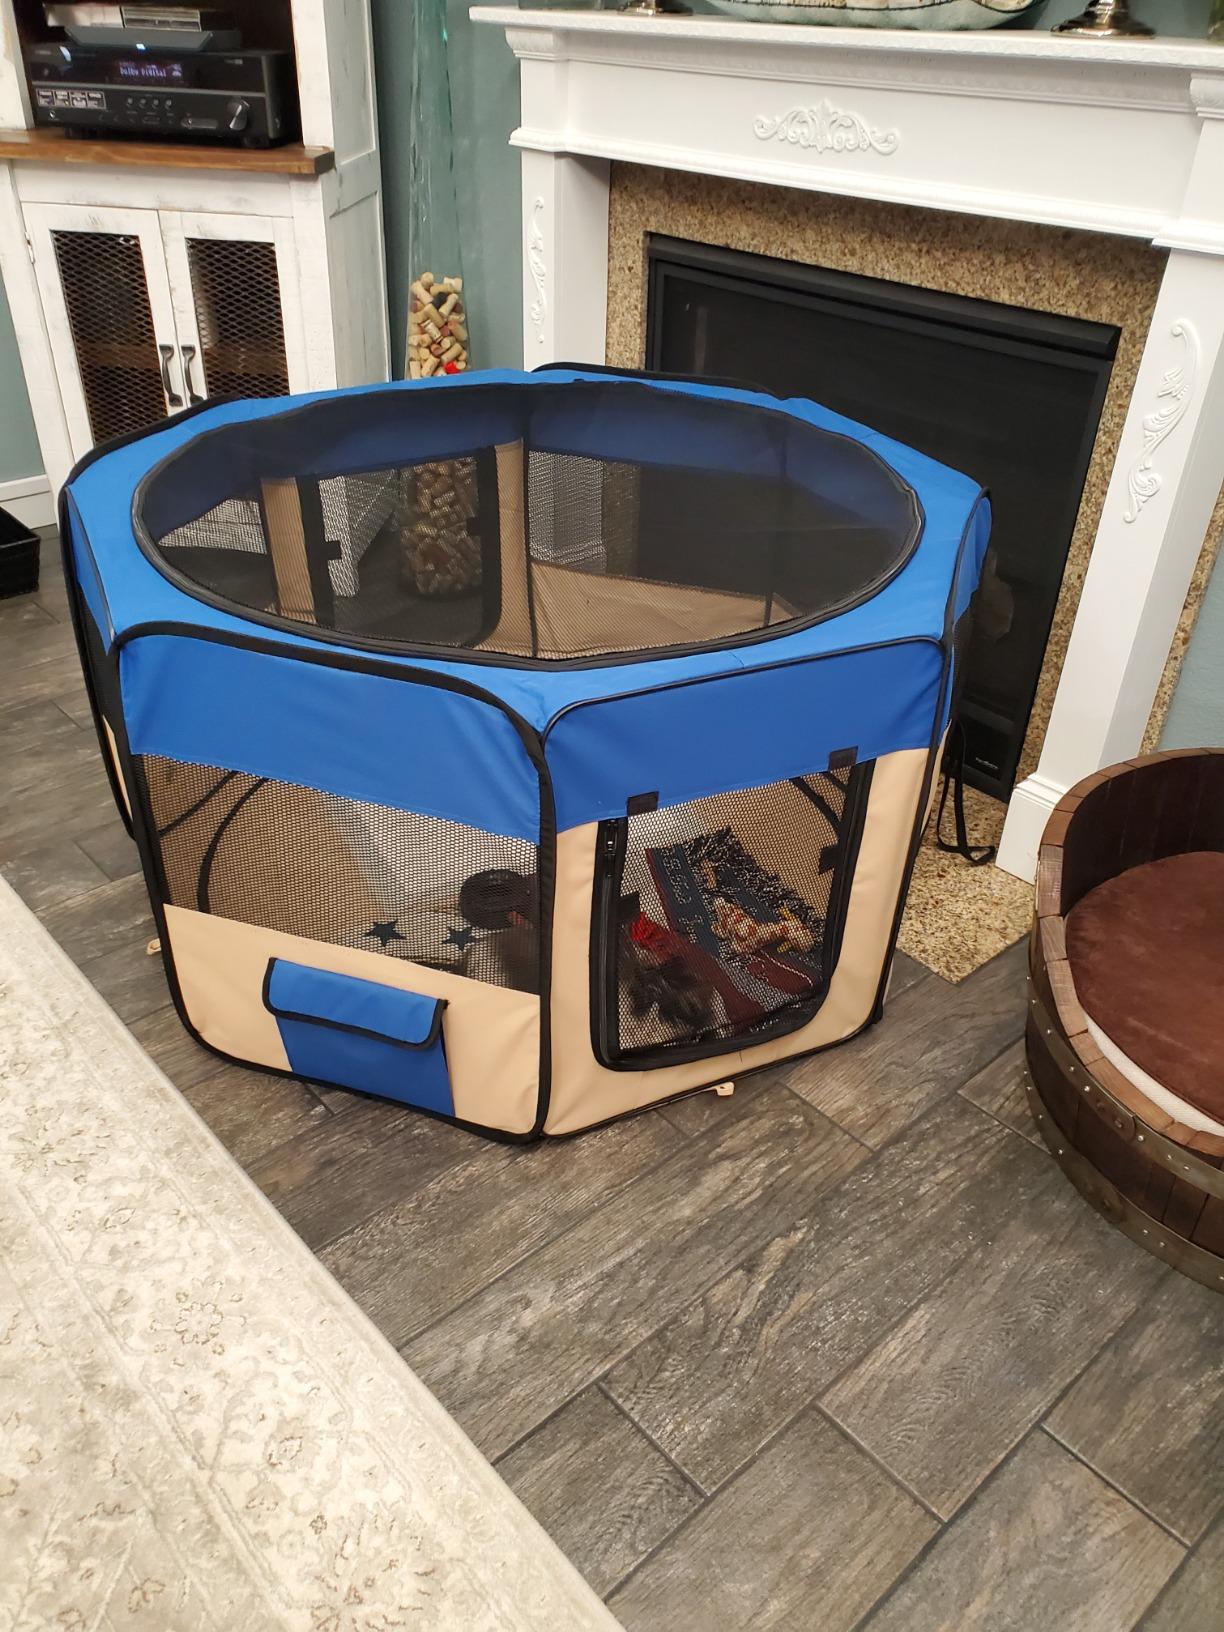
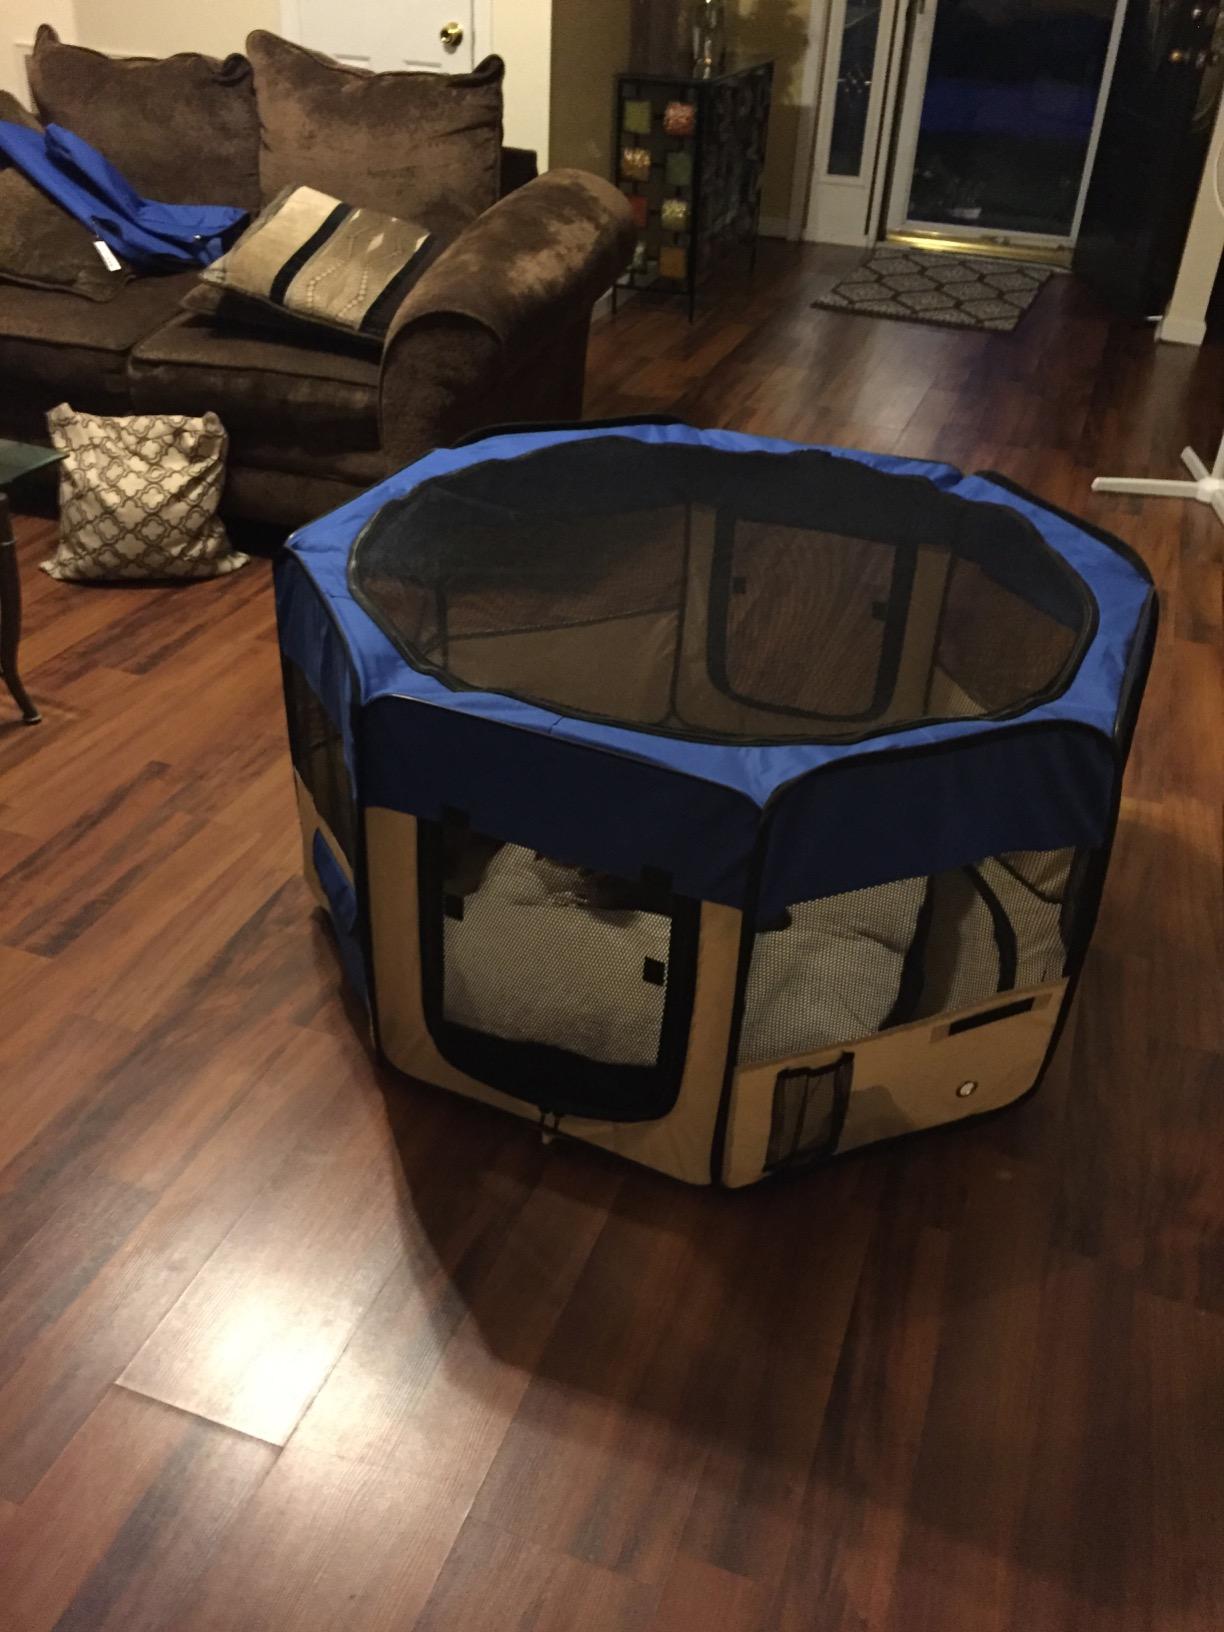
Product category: items_kennel
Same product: yes